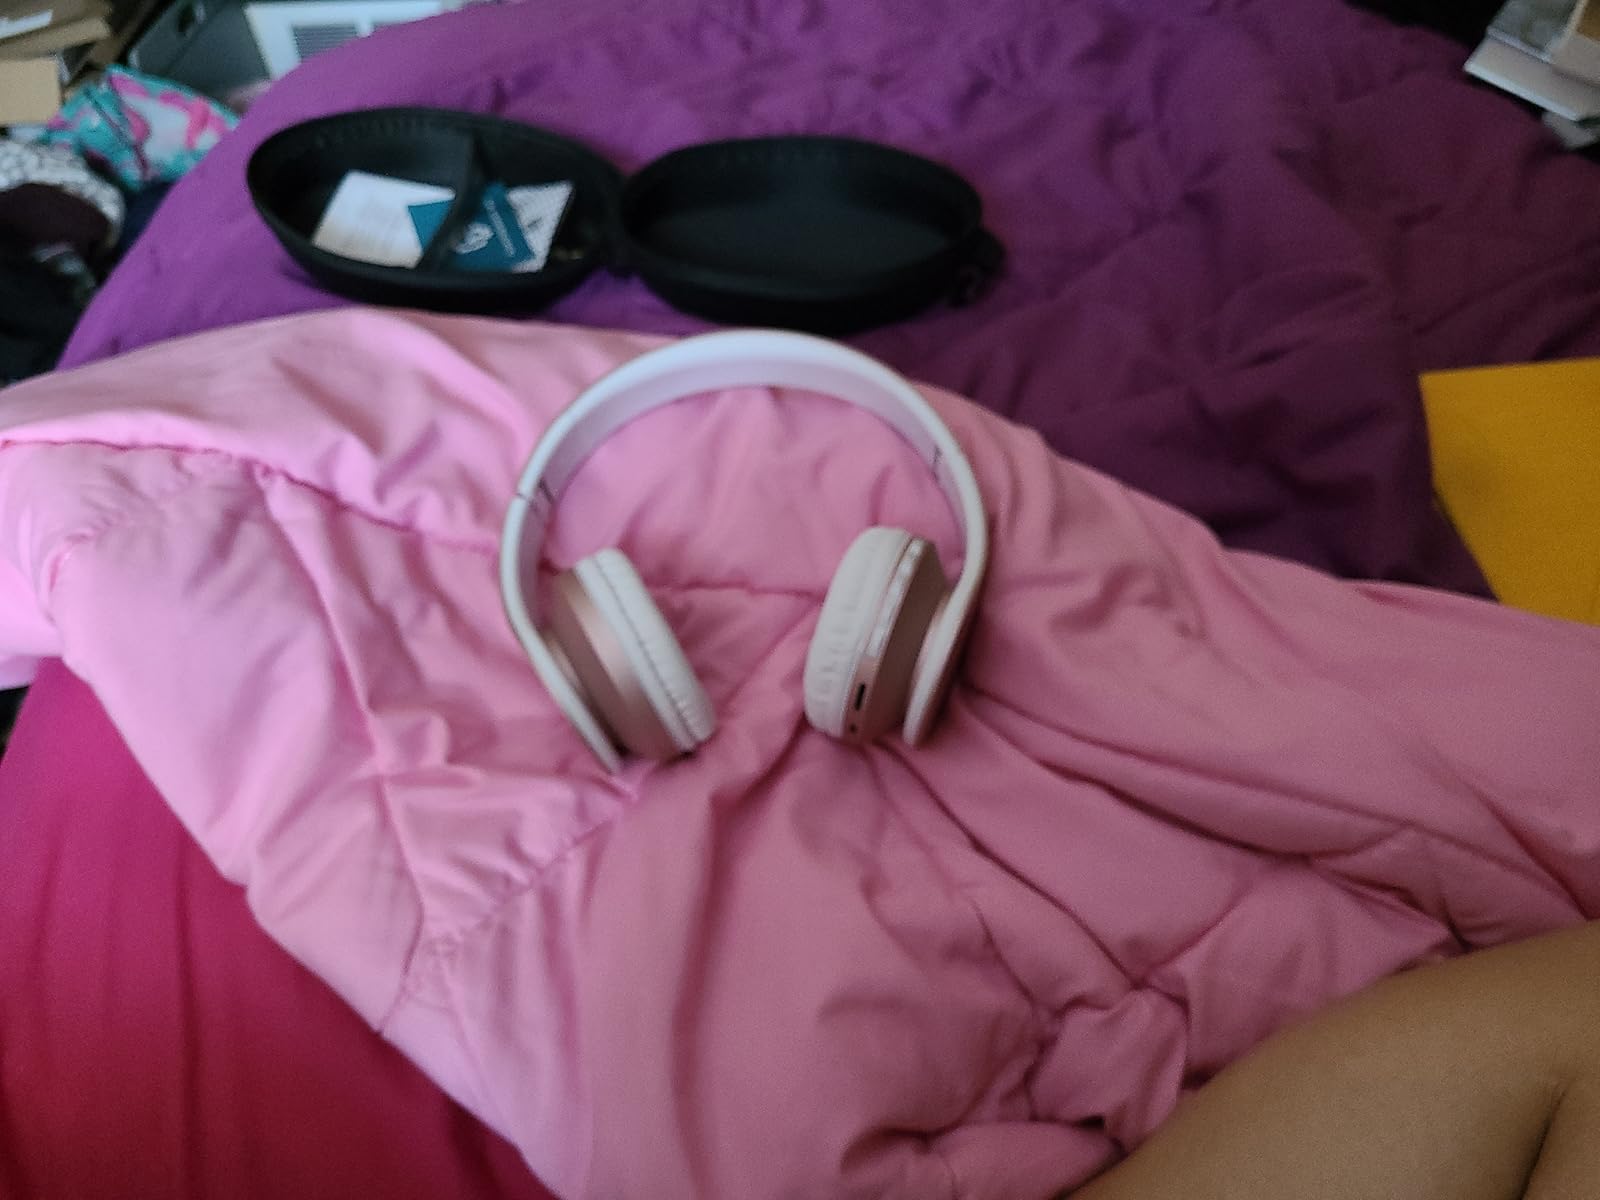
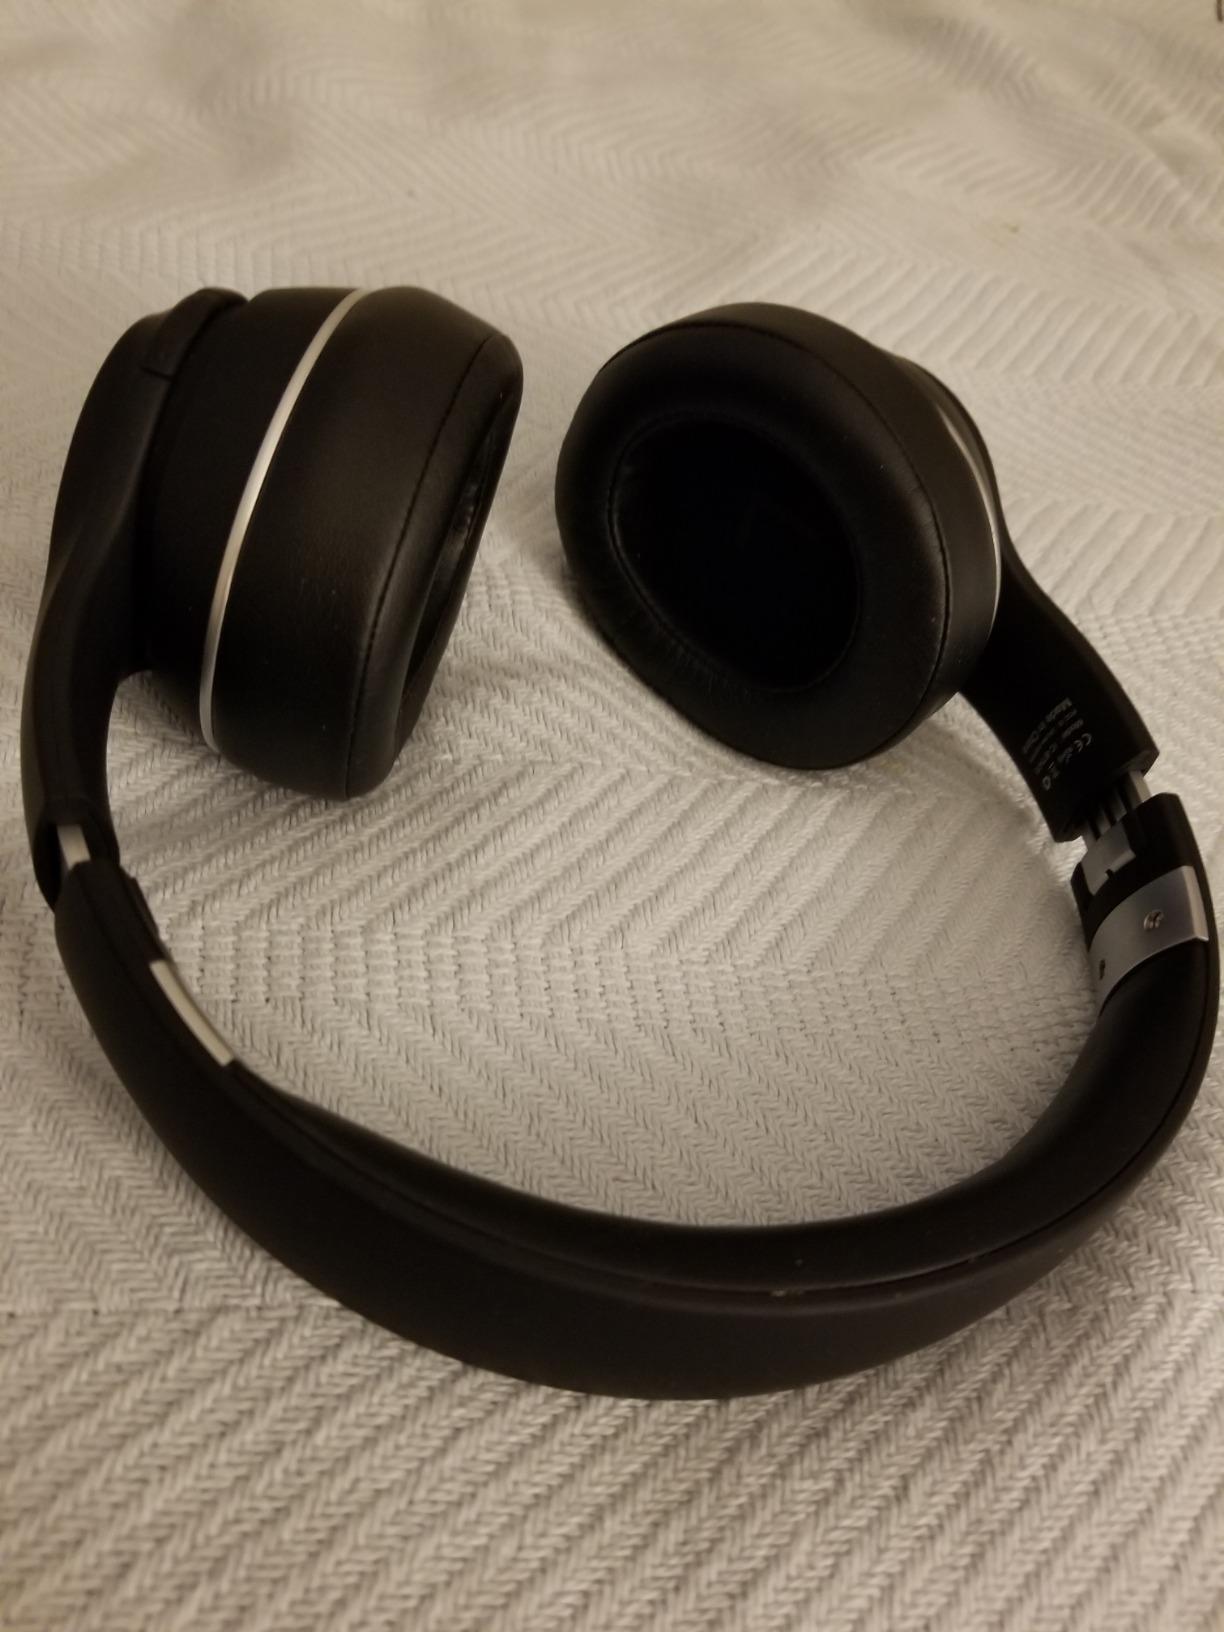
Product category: headphones
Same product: no